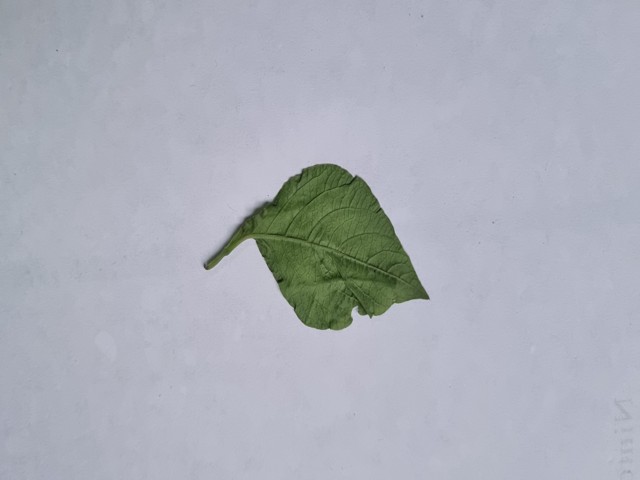
Plant: apang